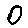
Label: 0